Sports Unlimited

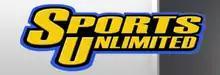

Sports Unlimited (now Sports U) is a Philippine sports docu-News magazine program broadcast by ABS-CBN, hosted by Dyan Castillejo. The program features different kinds of sports, as well as ordinary and prominent sports figures. It is the longest-running sports program in the Philippines and in Asia.